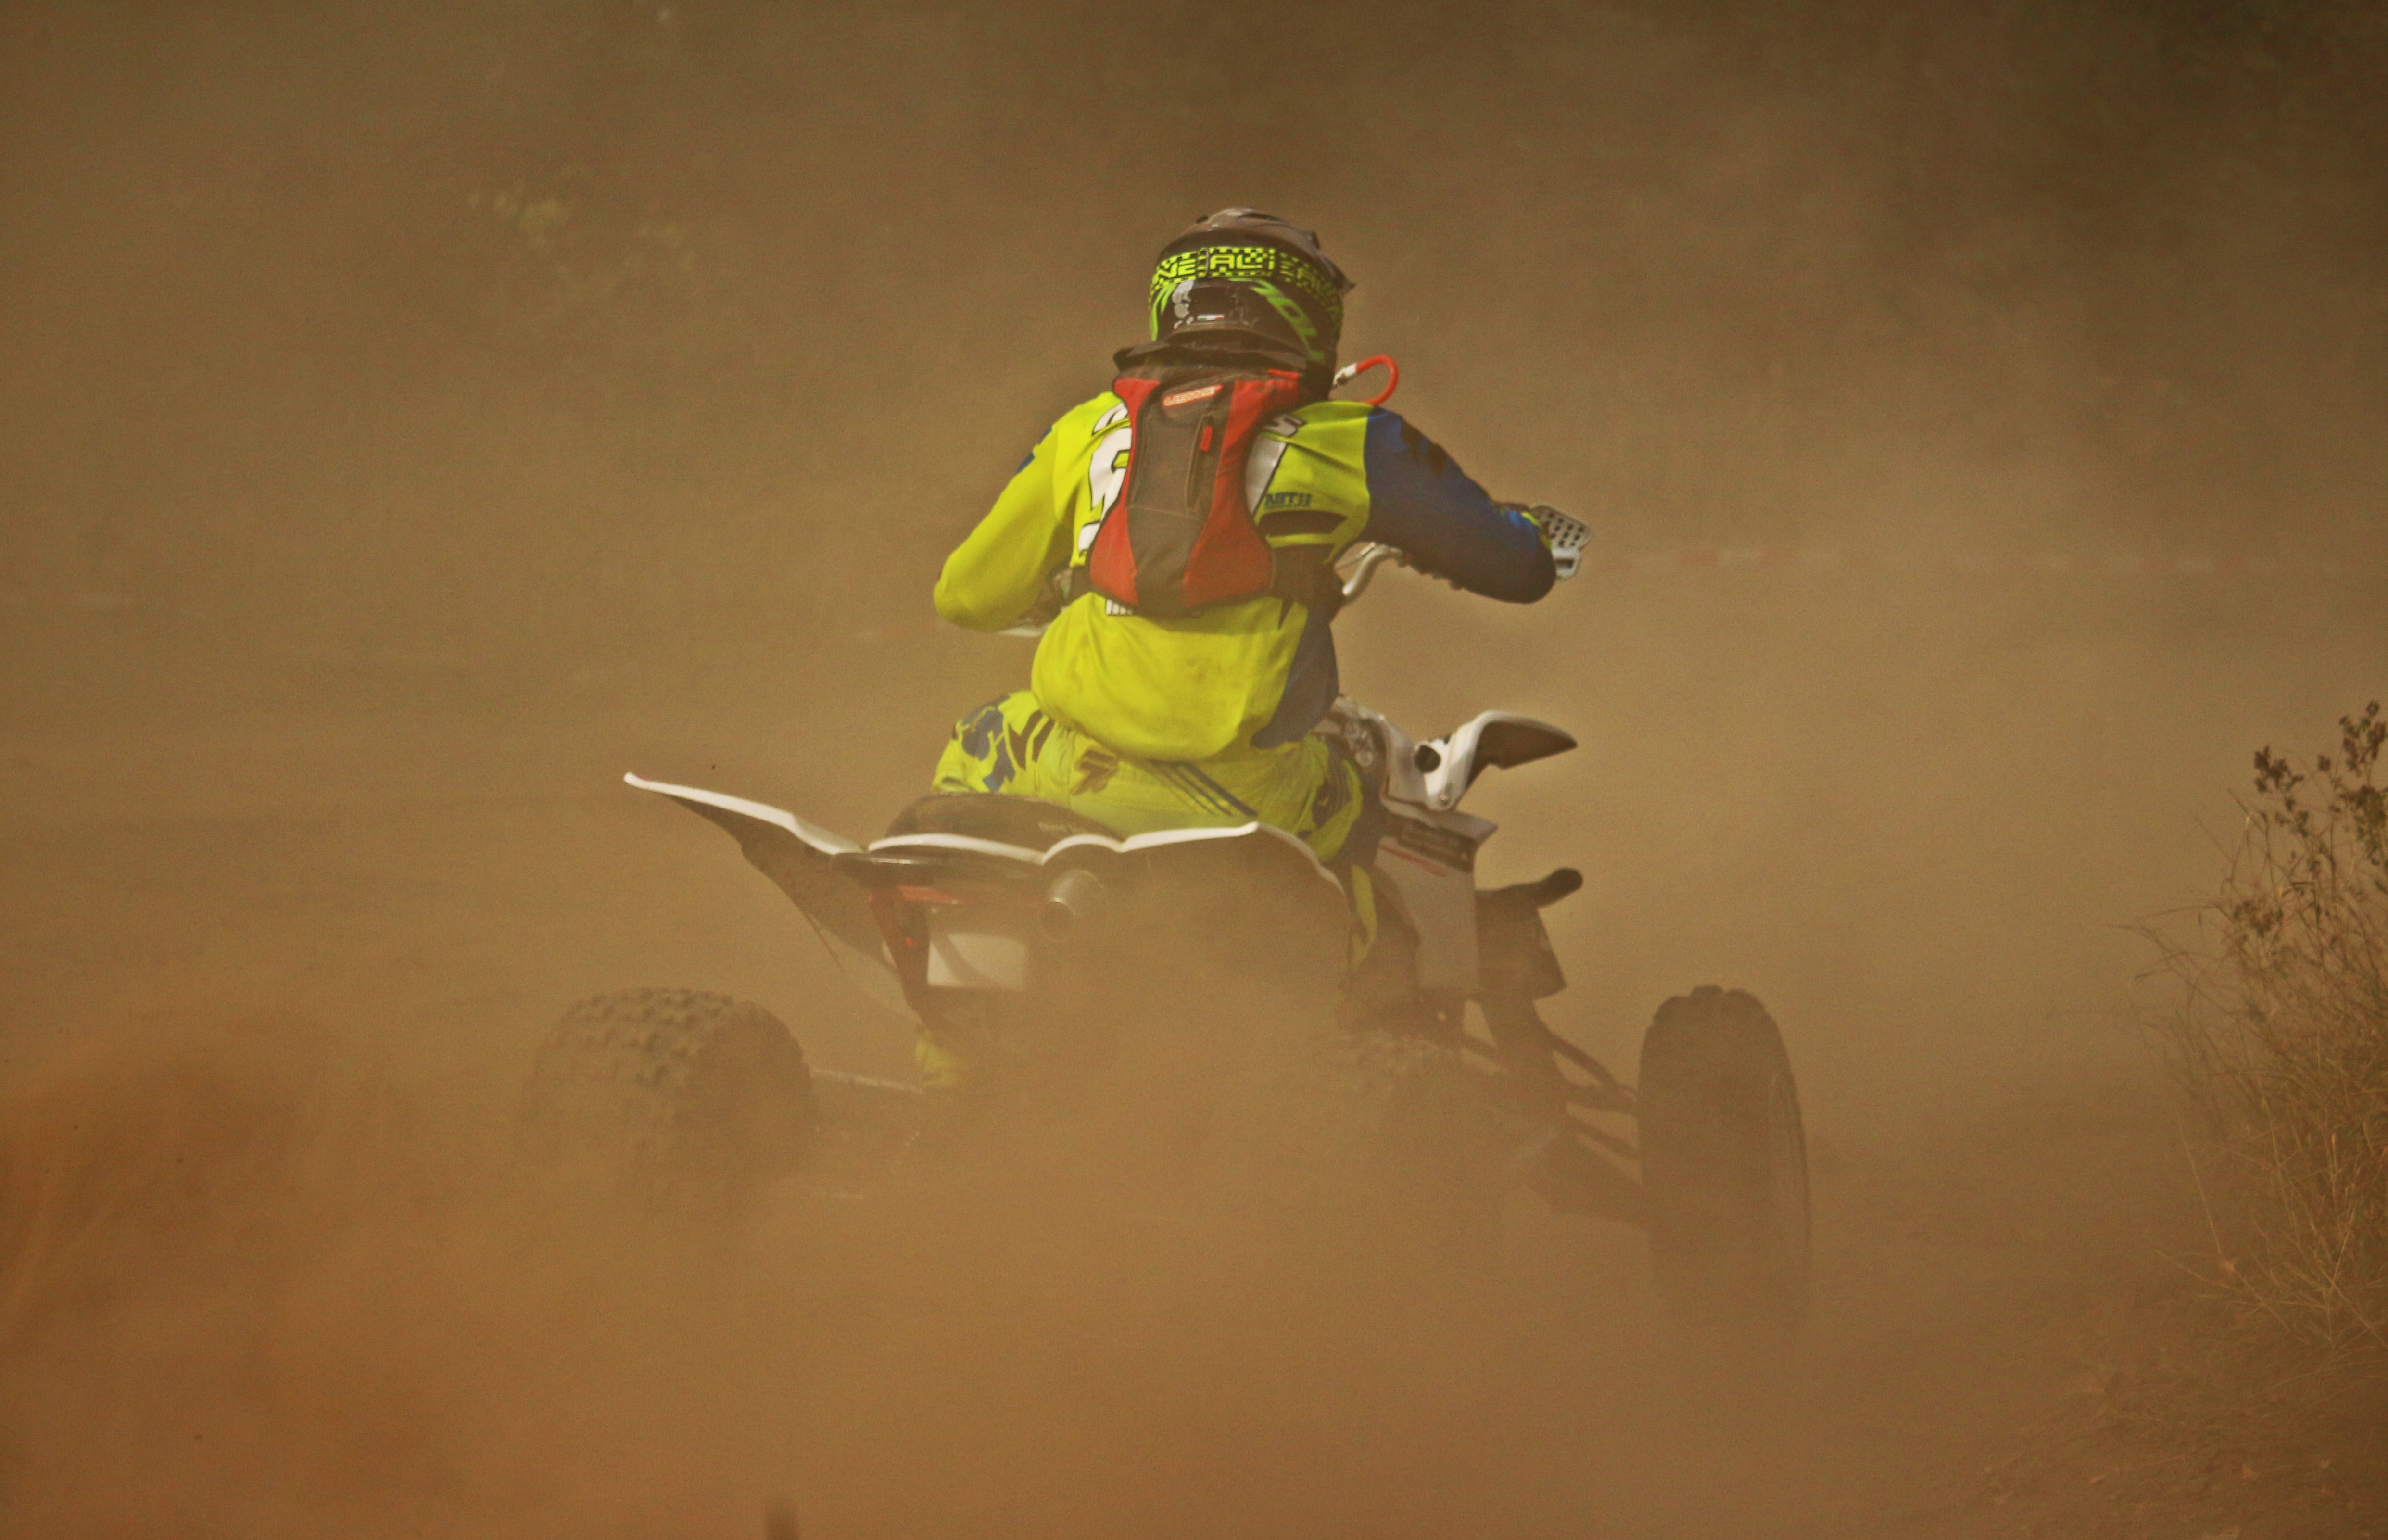
sand, motorcycle, motocross, dust, cross, extreme sport, race, sports, racing, quad, motorsport, atv, screenshot, all terrain vehicle, geological phenomenon